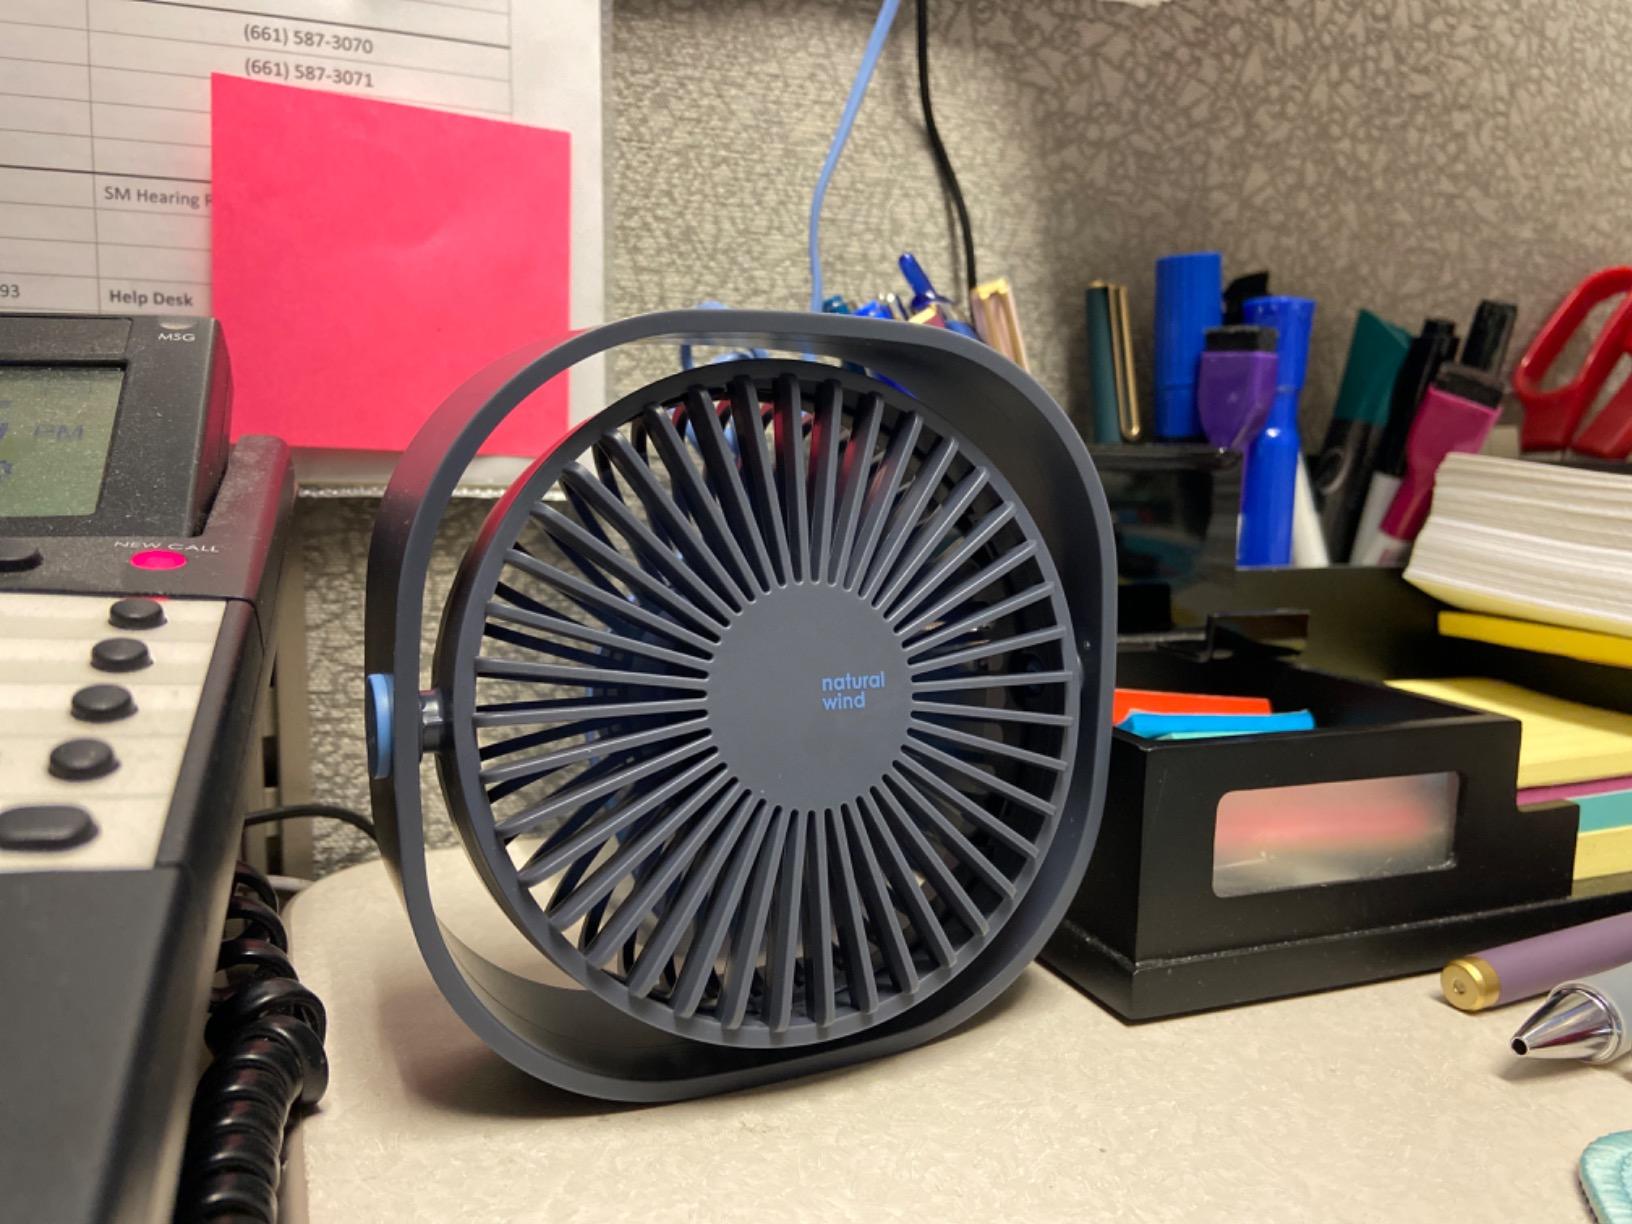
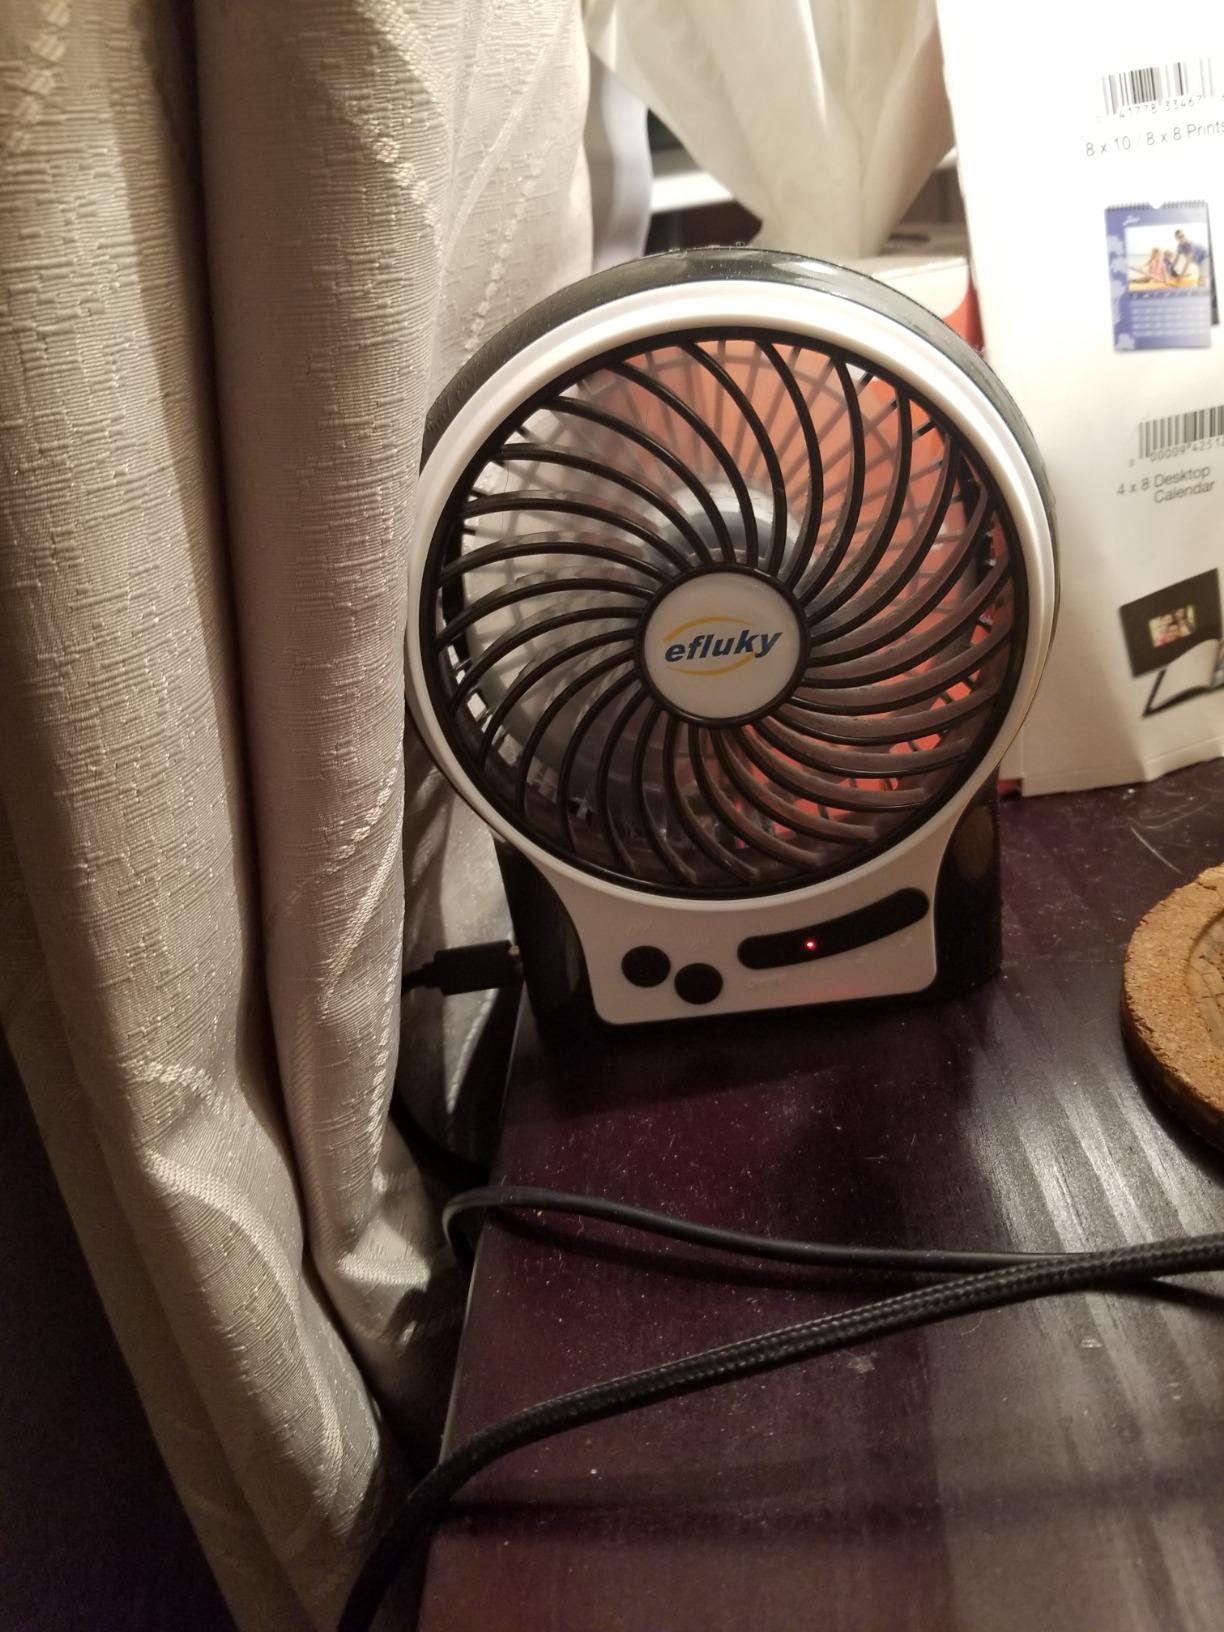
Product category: fan
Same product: no